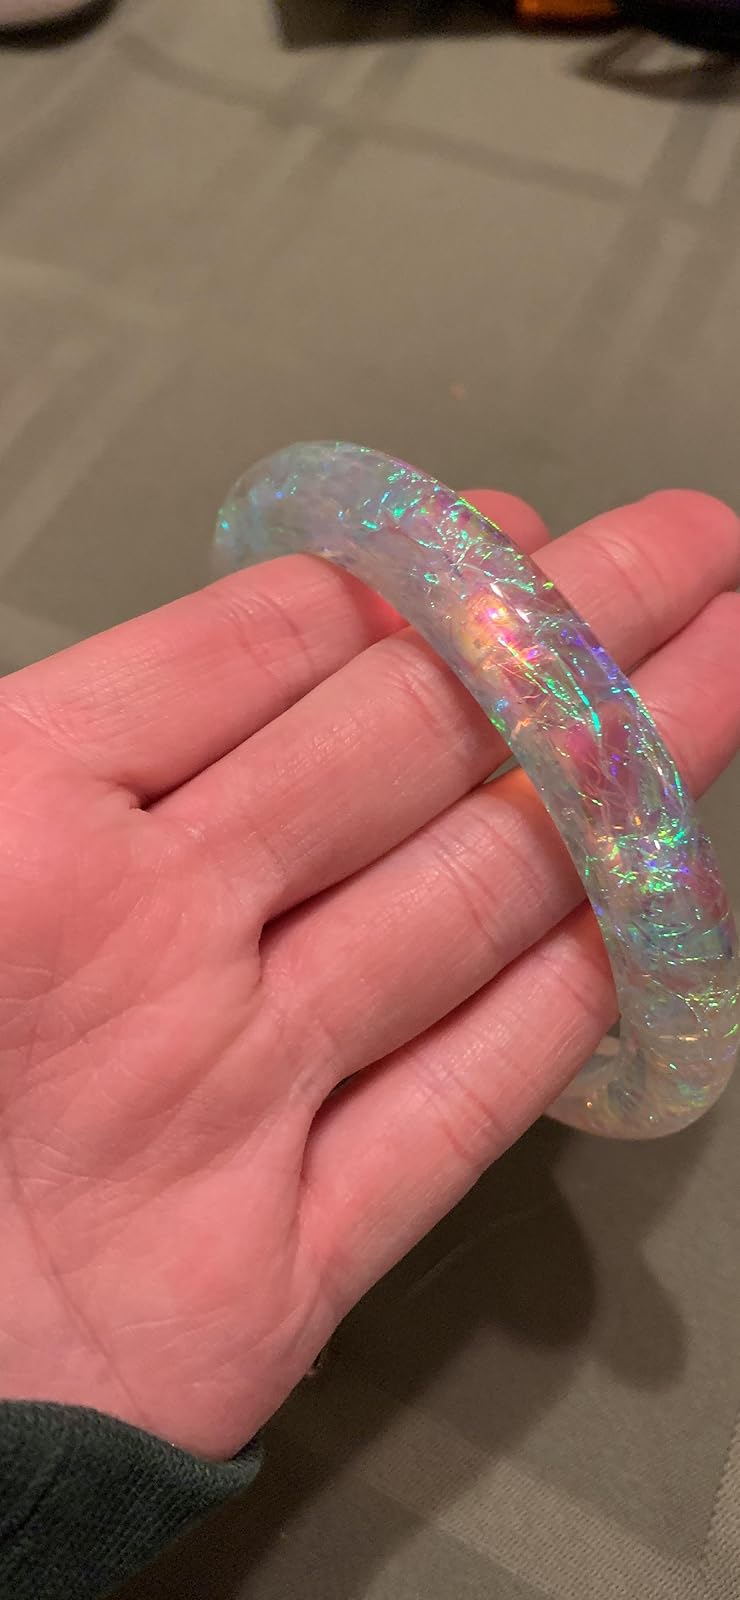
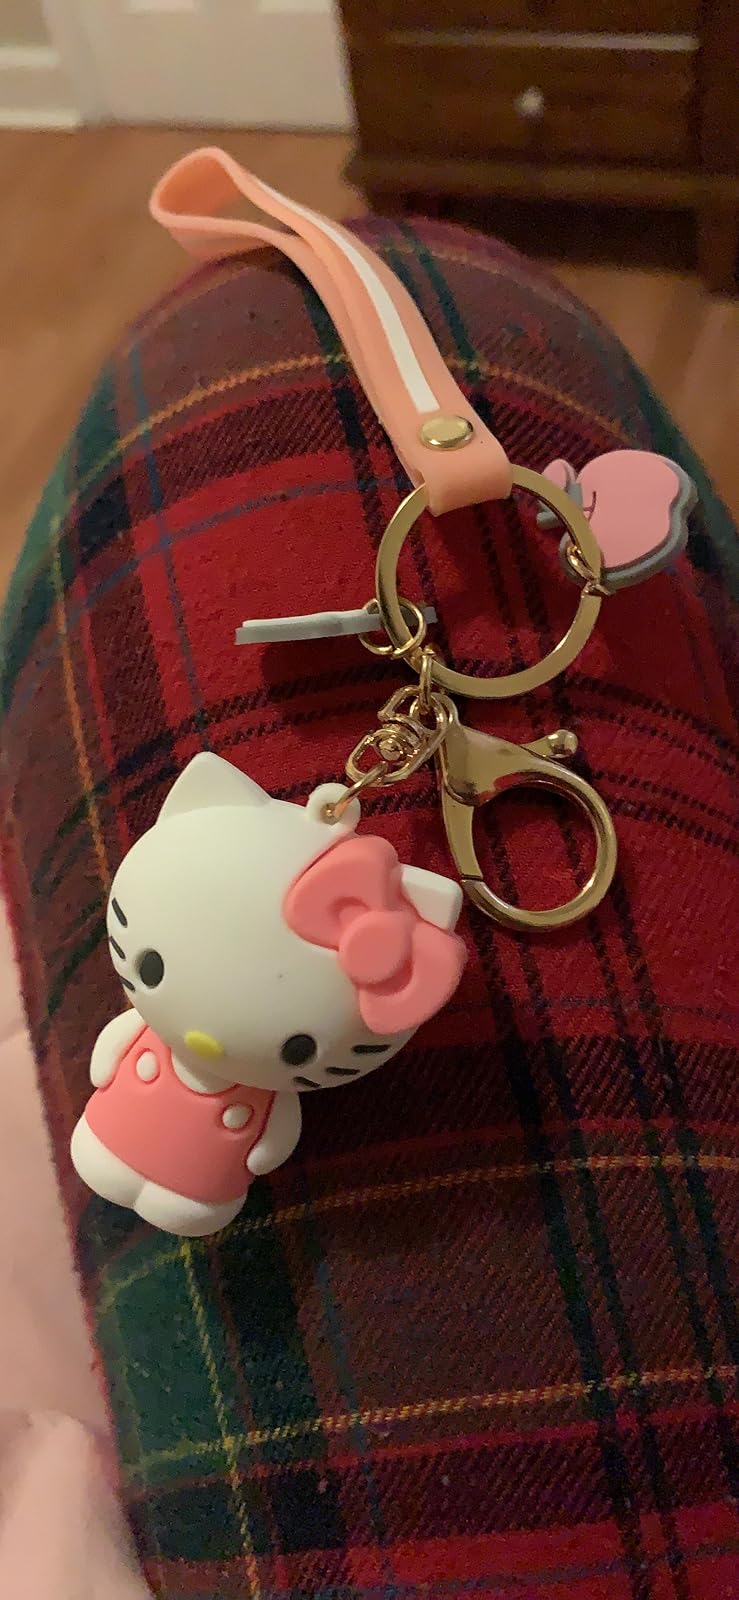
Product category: accessories_keychain
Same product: no